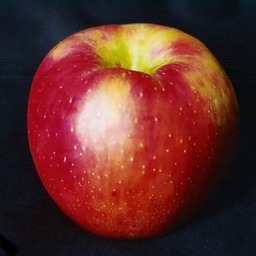
Label: Apple